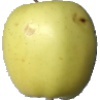
Label: Apple Golden 2